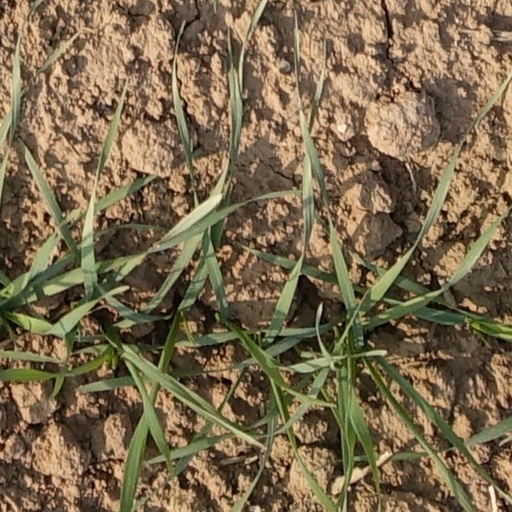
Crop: wheat